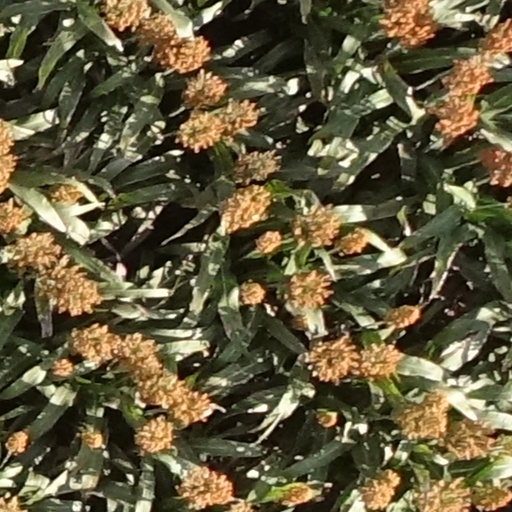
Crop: sorghum